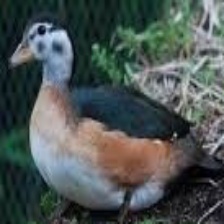
Species: AFRICAN PYGMY GOOSE
Scientific name: NETTAPUS AURITUS
ImageNet parent category: goose